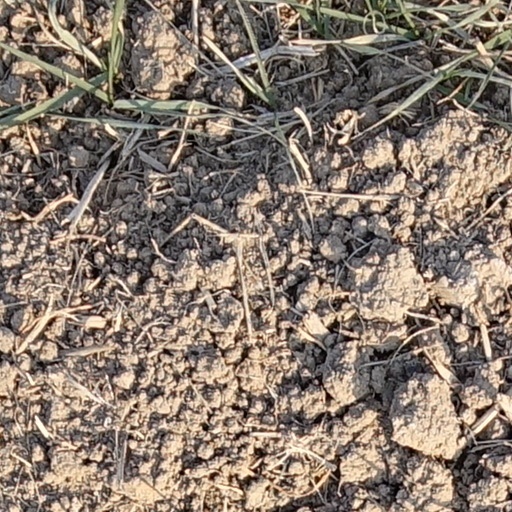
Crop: wheat